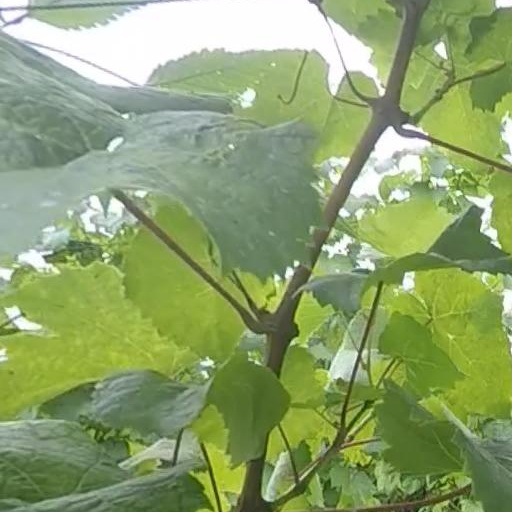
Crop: grape